Presbyterian College of Education, Akropong

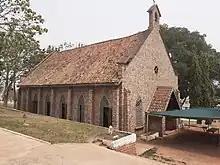
The Centenary Chapel at Presbyterian College of Education Akropong

It is now a fully-fledged public institution with the Ghana Education Service system under the auspices of the Government of Ghana. Initially, the plan was to upgrade the college to a university but that idea was abandoned after the church founded the Presbyterian University College in 1998. It is headed and supervised under the leadership of Rev. Dr. Nicholas Apreh Siaw, who is the current principal of the institution.